Adagio in B minor (Mozart)

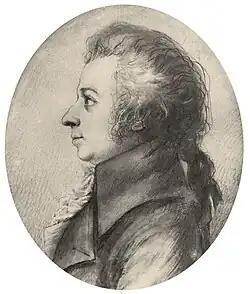
Stock's 1789 miniature of Mozart

The Adagio in B minor, K. 540, is a composition for piano solo by Wolfgang Amadeus Mozart. He entered it into his "Verzeichnis aller meiner Werke" ("Catalogue of all my Works") on 19 March 1788.